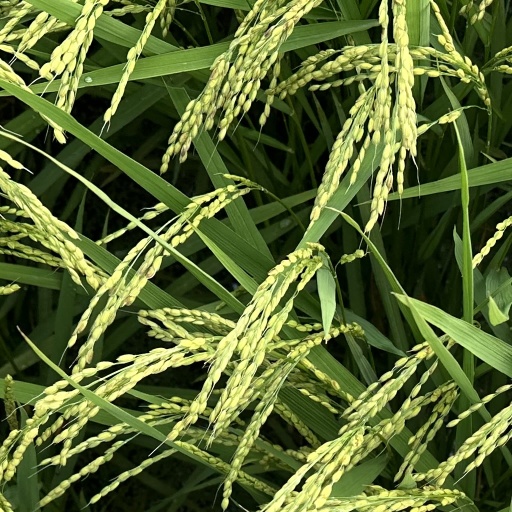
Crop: rice